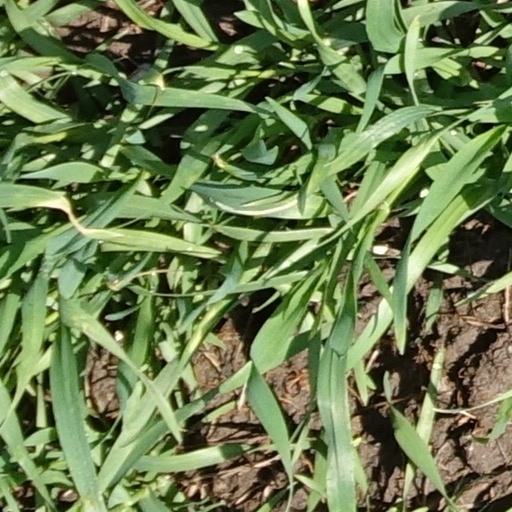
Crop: wheat